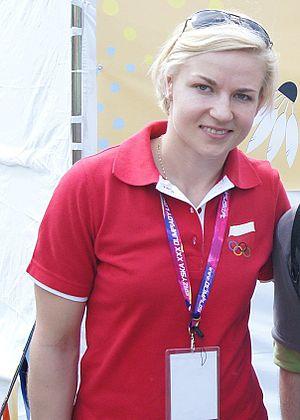
Nadieżda Kostiuczyk est une joueuse de badminton polonaise.